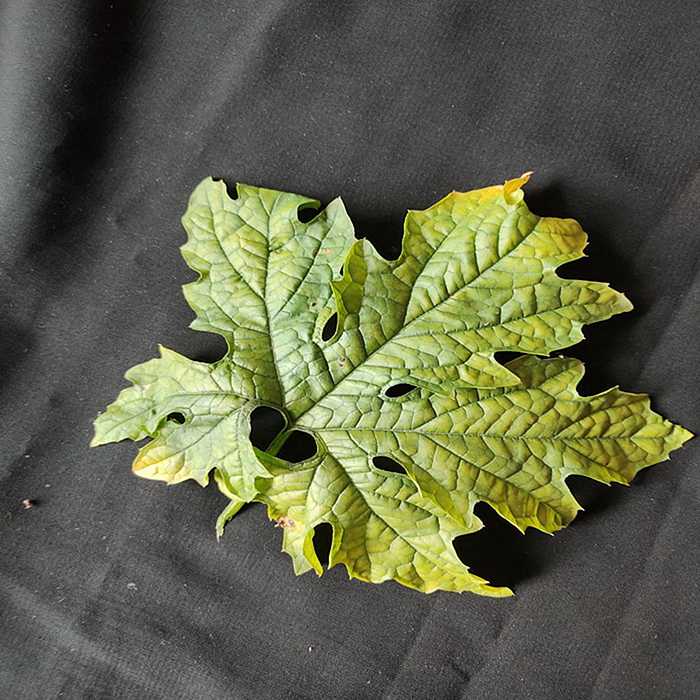
Plant: Bitter Gourd
Label: Mosaic virus